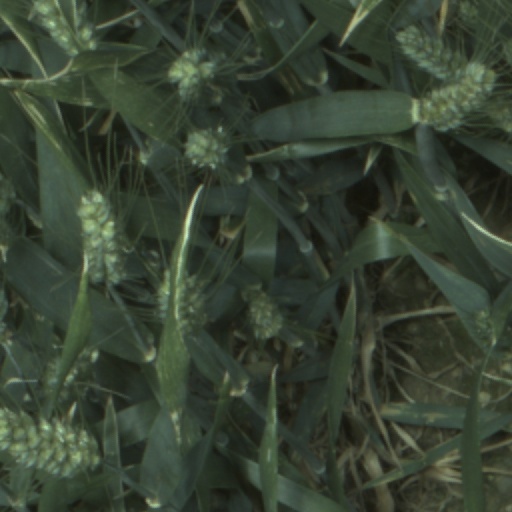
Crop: wheat